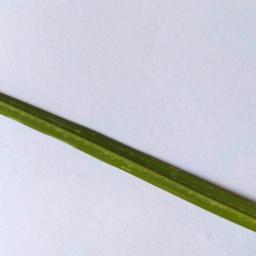
Label: Rice___Healthy